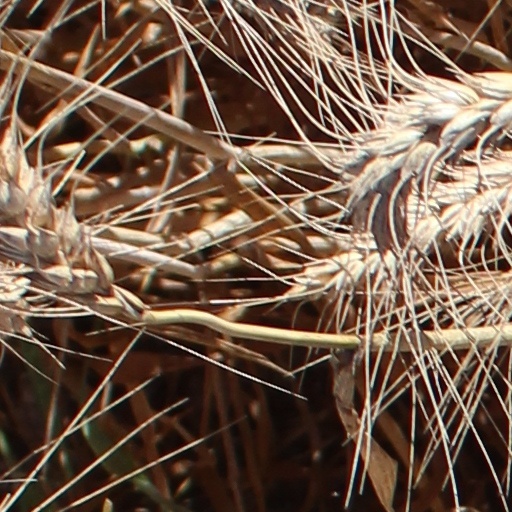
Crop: wheat